Marly van der Velden

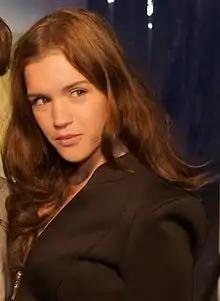

Marly van der Velden (born 6 January 1988 in Delft) is a Dutch actress and fashion designer.